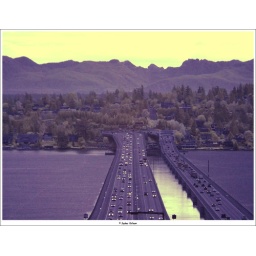
I-90 floating bridge under cloudy late-fall skies. False-color infrared, Fuji IS-1 with 092 red filter.